Baybars

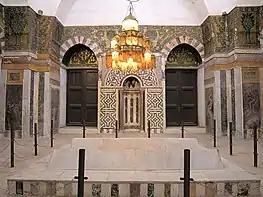
Mausoleum chamber of sultan Baybars (1260-1277) in Al-Zahiriyah Library in Damascus

Baybars died in Damascus on 30 June 1277, when he was 53 years old. His demise has been the subject of some academic speculation. Many sources agree that he died from drinking poisoned kumis that was intended for someone else. Other accounts suggest that he may have died from a wound while campaigning, or from illness. He was buried in the Az-Zahiriyah Library in Damascus.